Kaizōsha

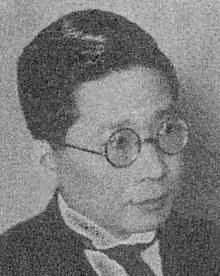
Yamamoto Sanehiko

Kaizōsha was founded in 1919 by the Japanese journalist Yamamoto Sanehiko (1885-1952), who became its president. He began by launching the general interest magazine, "Kaizō" (改造; English, "Reconstruction"), which during the 1920s would become a forum for Marxist and socialist debate. Contributors included Sakai Toshihiko, Yamakawa Hitoshi, Osugi Sakae, Kawakami Hajime and Kagawa Toyohiko. The magazine also published articles by foreign intellectuals such as Bertrand Russell and Albert Einstein, with the result that it became a voice in Japan of "new trends in thought and science".